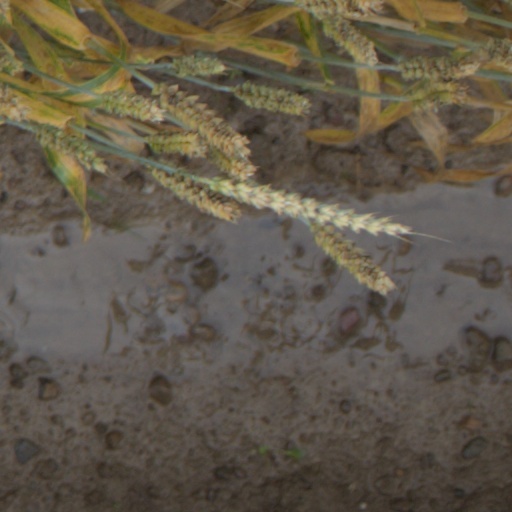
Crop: wheat